Gilbert Jean-Baptiste

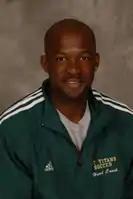

Gilber Jean-Baptiste (born February 19, 1973) is a former professional footballer who played as a defender. Born in Canada, he earned six caps for the Haiti national team.